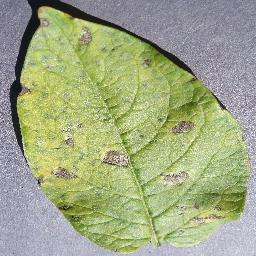
Etiqueta: Tizon_Temprano